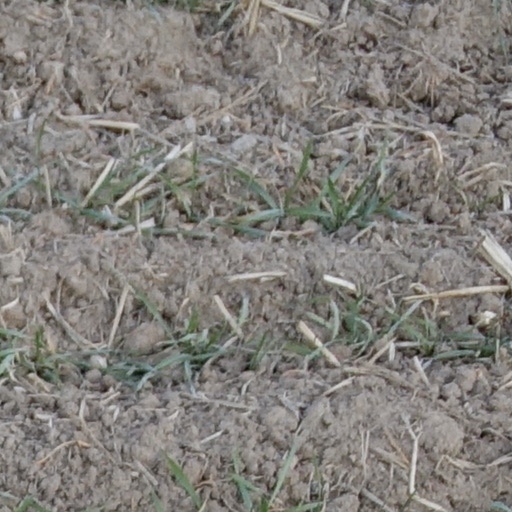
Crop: wheat